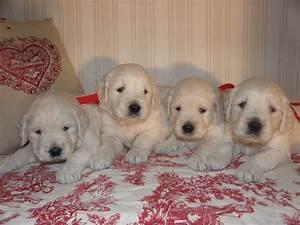
dog